Book of Judith

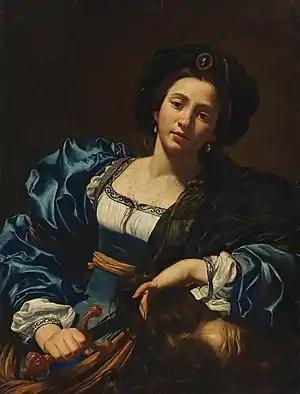
"Judith with the Head of Holophernes", by Simon Vouet, (Alte Pinakothek, Munich)

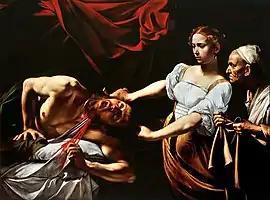
Caravaggio's "Judith Beheading Holofernes"

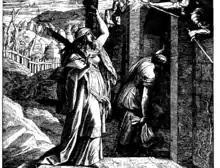
"Judith Returns to Bethulia", 1860 woodcut by Julius Schnorr von Karolsfeld

The Book of Judith is a deuterocanonical book included in the Septuagint and the Catholic and Eastern Orthodox Christian Old Testament of the Bible but excluded from the Hebrew canon and assigned by Protestants to the apocrypha. It tells of a Jewish widow, Judith, who uses her beauty and charm to kill an Assyrian general who has besieged her city, Bethulia. With this act, she saves nearby Jerusalem from total destruction. The name Judith, meaning "praised" or "Jewess", is the feminine form of Judah.